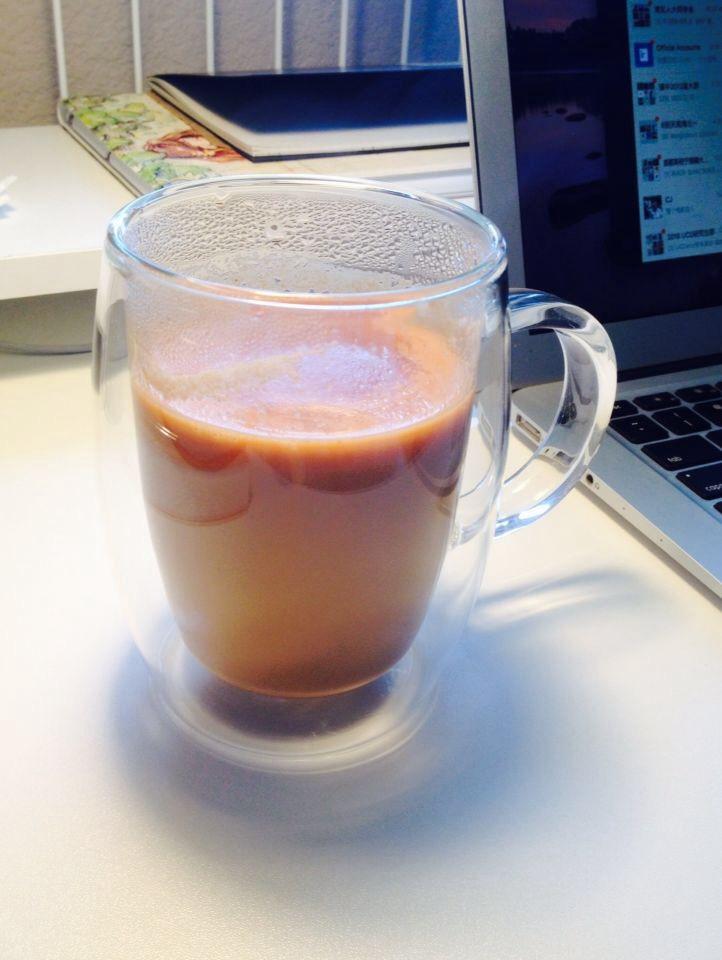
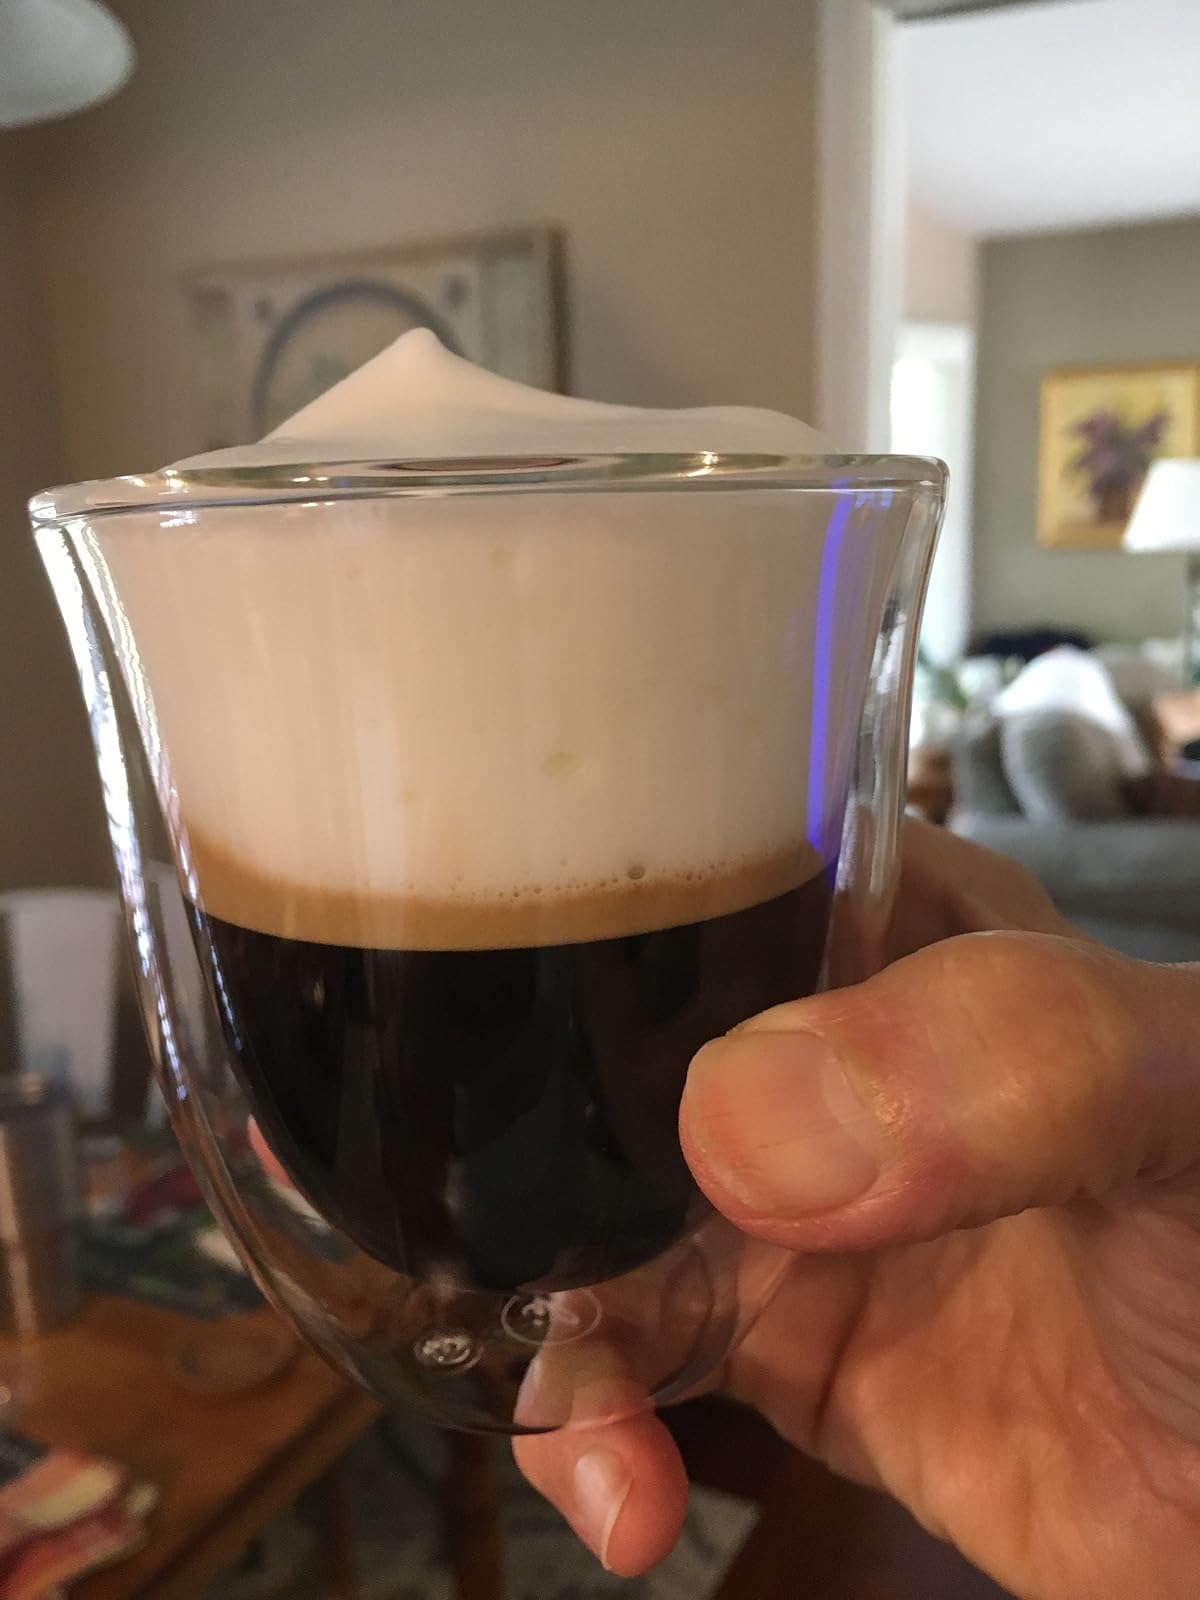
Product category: items_mug
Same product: no